Corinna Rossi

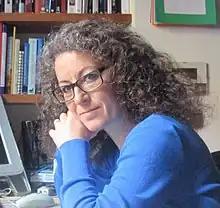
Corinna Rossi 2016

Corinna Rossi (born 1968) is an Italian Egyptologist known for her works on Ancient Egyptian mathematics and Ancient Egyptian architecture, on the archaeology of the Kharga Oasis, and on related topics in the history of Egypt and the Levant.